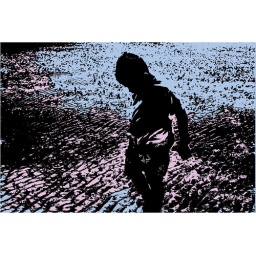
sink in the sand